Hurricane Allen

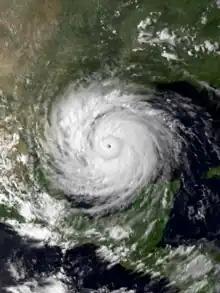
Hurricane Allen in the Gulf of Mexico on August 8.

As Allen approached the Caribbean Sea, gale warnings and a hurricane watch were issued for the islands of Barbados, St. Lucia, St. Vincent, Dominica, Grenada, Martinique, and Guadeloupe during the daylight hours of August 3. Gale warnings were in effect for Antigua from 11 am on August 3 until 11 am on August 4. Hurricane warnings were raised for Barbados, St. Vincent, St. Lucia, Martinique, and Dominica from the early afternoon of August 3 until the late morning of August 4. As Allen moved into the Caribbean sea, hurricane watches were issued for southeastern sections of the Dominican Republic and the southwestern peninsula of Haiti from 11 am on August 4 until the morning of August 5. Gale warnings were then in effect for the southern Dominican Republic from the night of August 4 into the night of August 5, while southern Haiti maintained the warnings from the night of August 4 into the morning of August 5. The hurricane watch was issued for Jamaica during the morning hours of August 5, while hurricane warnings were raised for the southwest peninsula of Haiti from the late morning of August 5 into the morning of August 6. Hurricane warnings went into effect for Jamaica from around noon on August 5 until late in the afternoon of August 6. The Cayman Islands saw hurricane watches issued from the afternoon of August 5 into the morning of August 6 before the watches were upgraded to hurricane warnings from the morning until late afternoon of August 6.